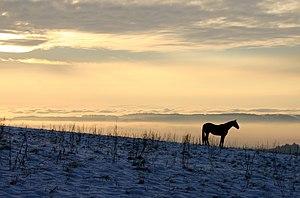
Cheval sur le Gehrenberg à Wendlingen, près de Deggenhausertal, dans le Bade-Wurtemberg, en Allemagne.